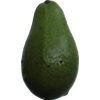
Label: green_avocado